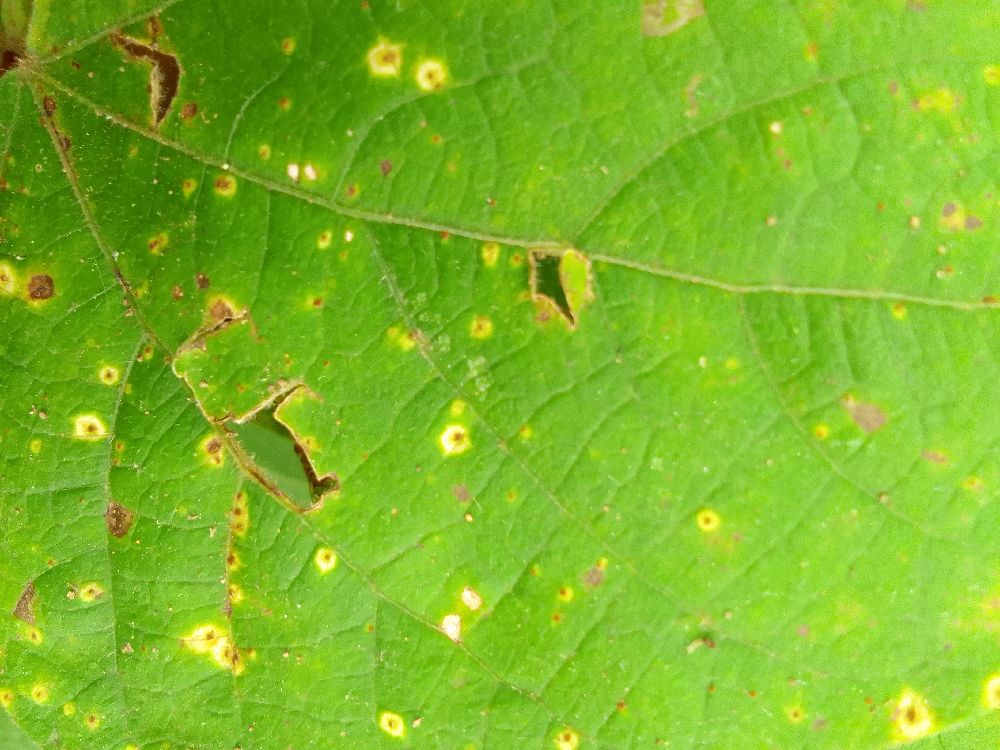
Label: rust